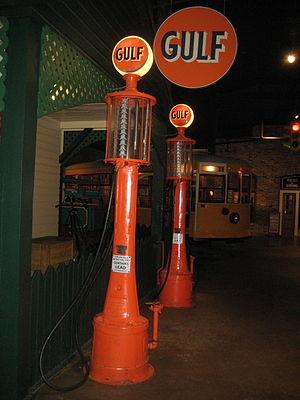
Gulf Oil est une compagnie pétrolière internationale créée en 1901. En 1941, elle était la compagnie la plus importante et la neuvième du classement en 1971 et était l'une des fameuses « 7 sœurs ». Gulf était l'un des instruments principaux de la fortune de la légendaire famille Mellon ; Gulf ainsi que la Mellon bank avaient leur siège à Pittsburgh en Pennsylvanie.